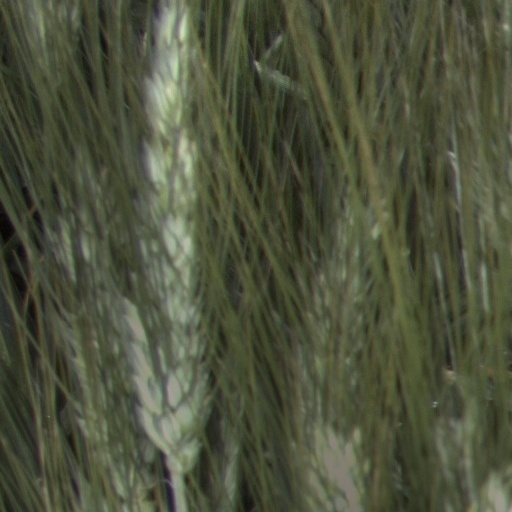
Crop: wheat